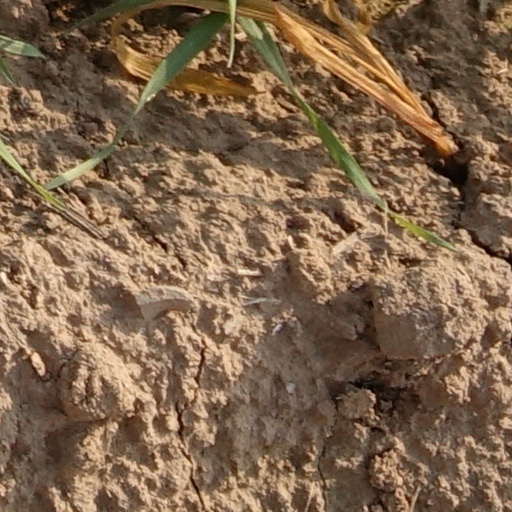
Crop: wheat